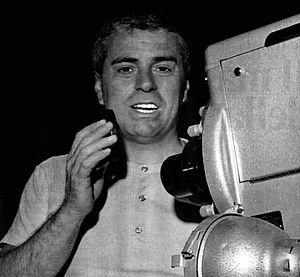
Cet article a pour but de présenter de façon synthétique toute l'année 2019 à la radio, et cela pour tous les pays du monde. On ne retiendra en général que l'actualité des radios de caractère national ou international, afin de ne pas se perdre dans les détails des radios locales.